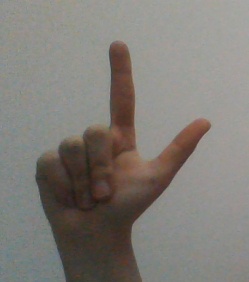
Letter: laam